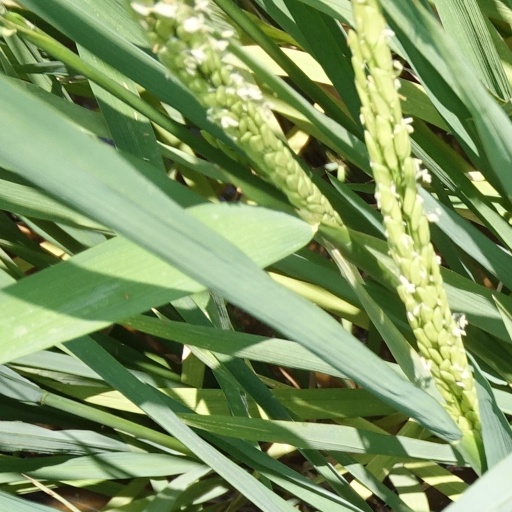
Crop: rice